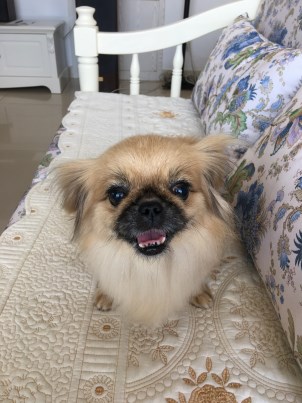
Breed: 480-n000125-Pekinese